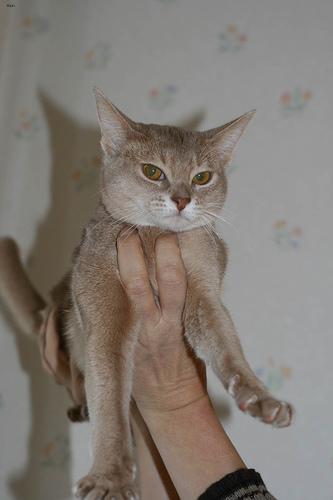
Breed: Abyssinian